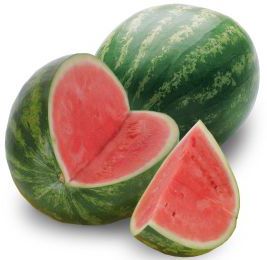
Label: Watermelon